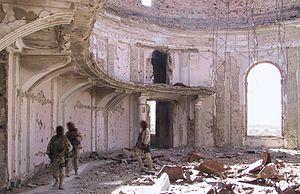
Le Palais de Darulaman est un palais de style européen, situé à une dizaine de kilomètres du cœur de Kaboul, en Afghanistan.En ruine apres de nombreuses années de guerre, il est restauré à partir de 2018.